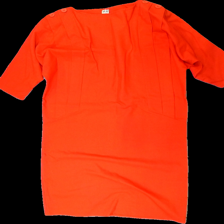
View: front
Type: Dress
Category: Ladies
Brand: H&M
Colors: Red
Material: 58% polyester 42% cotton
Cut: Regular
Season: All
Trend: 80s
Stains: Minor
Damage: fläck
Damage location: top center
Damage 2 location: middle center
Damage 3 location: top center
Price range: <50
Recommended usage: Reuse
Description: röd klänning med knappar på axlarna, någon lite fläck fram.
Comment: vintage